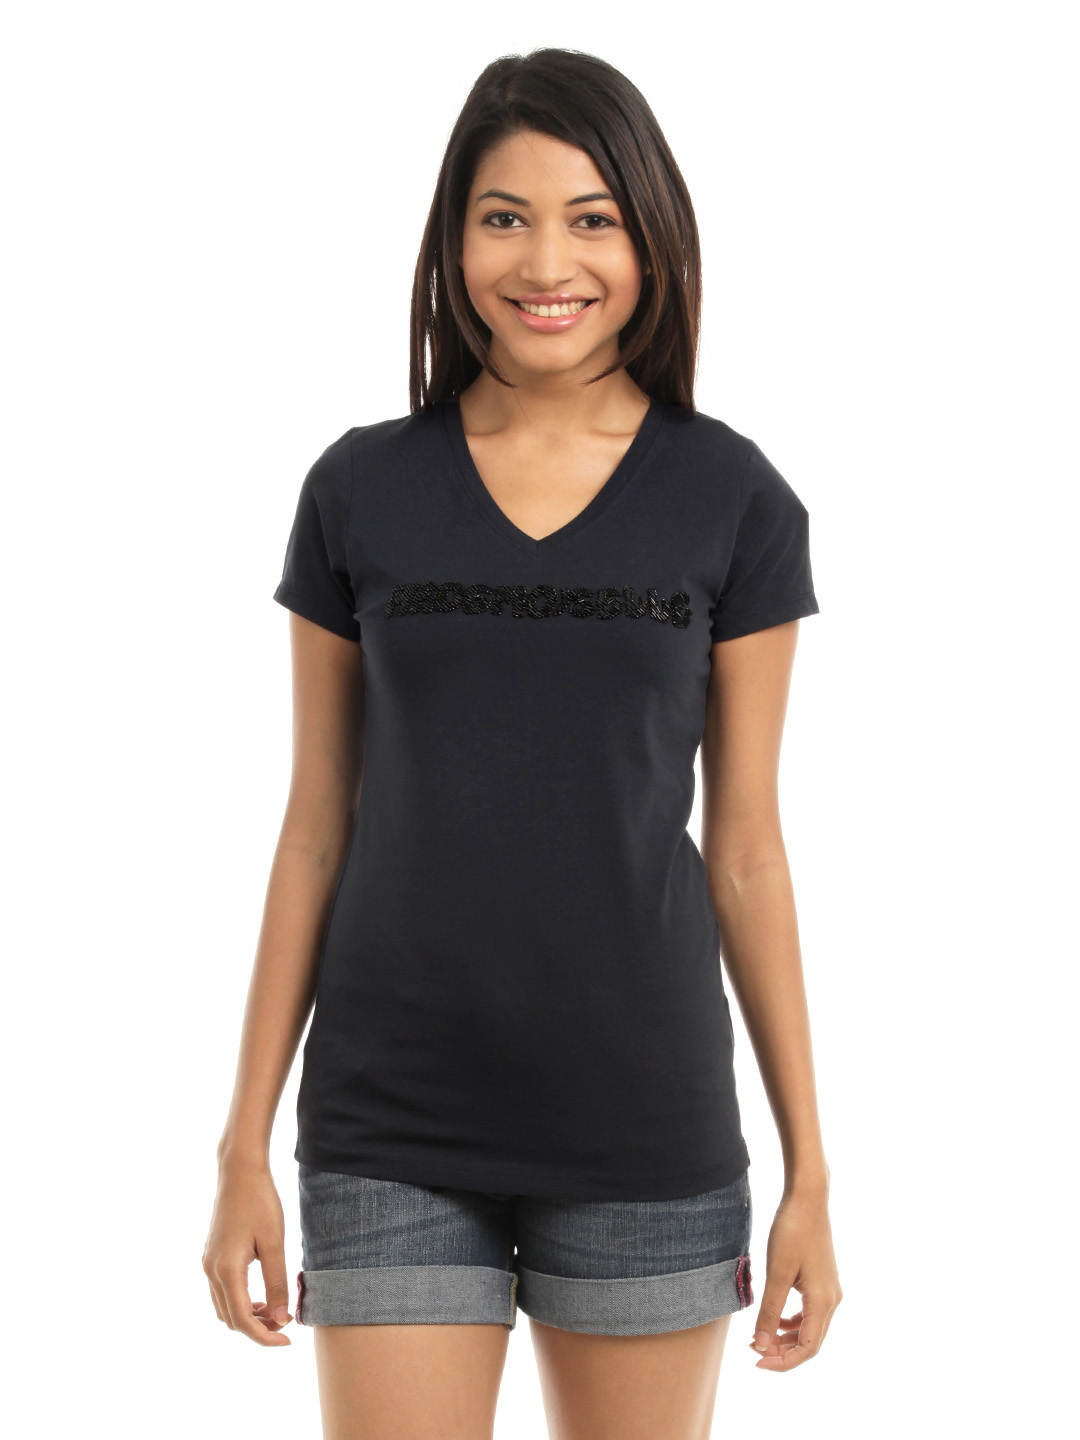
Spykar Women Navy Blue T-Shirt
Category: Apparel / Topwear / Tshirts
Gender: Women
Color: Navy Blue
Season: Summer 2012
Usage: Casual